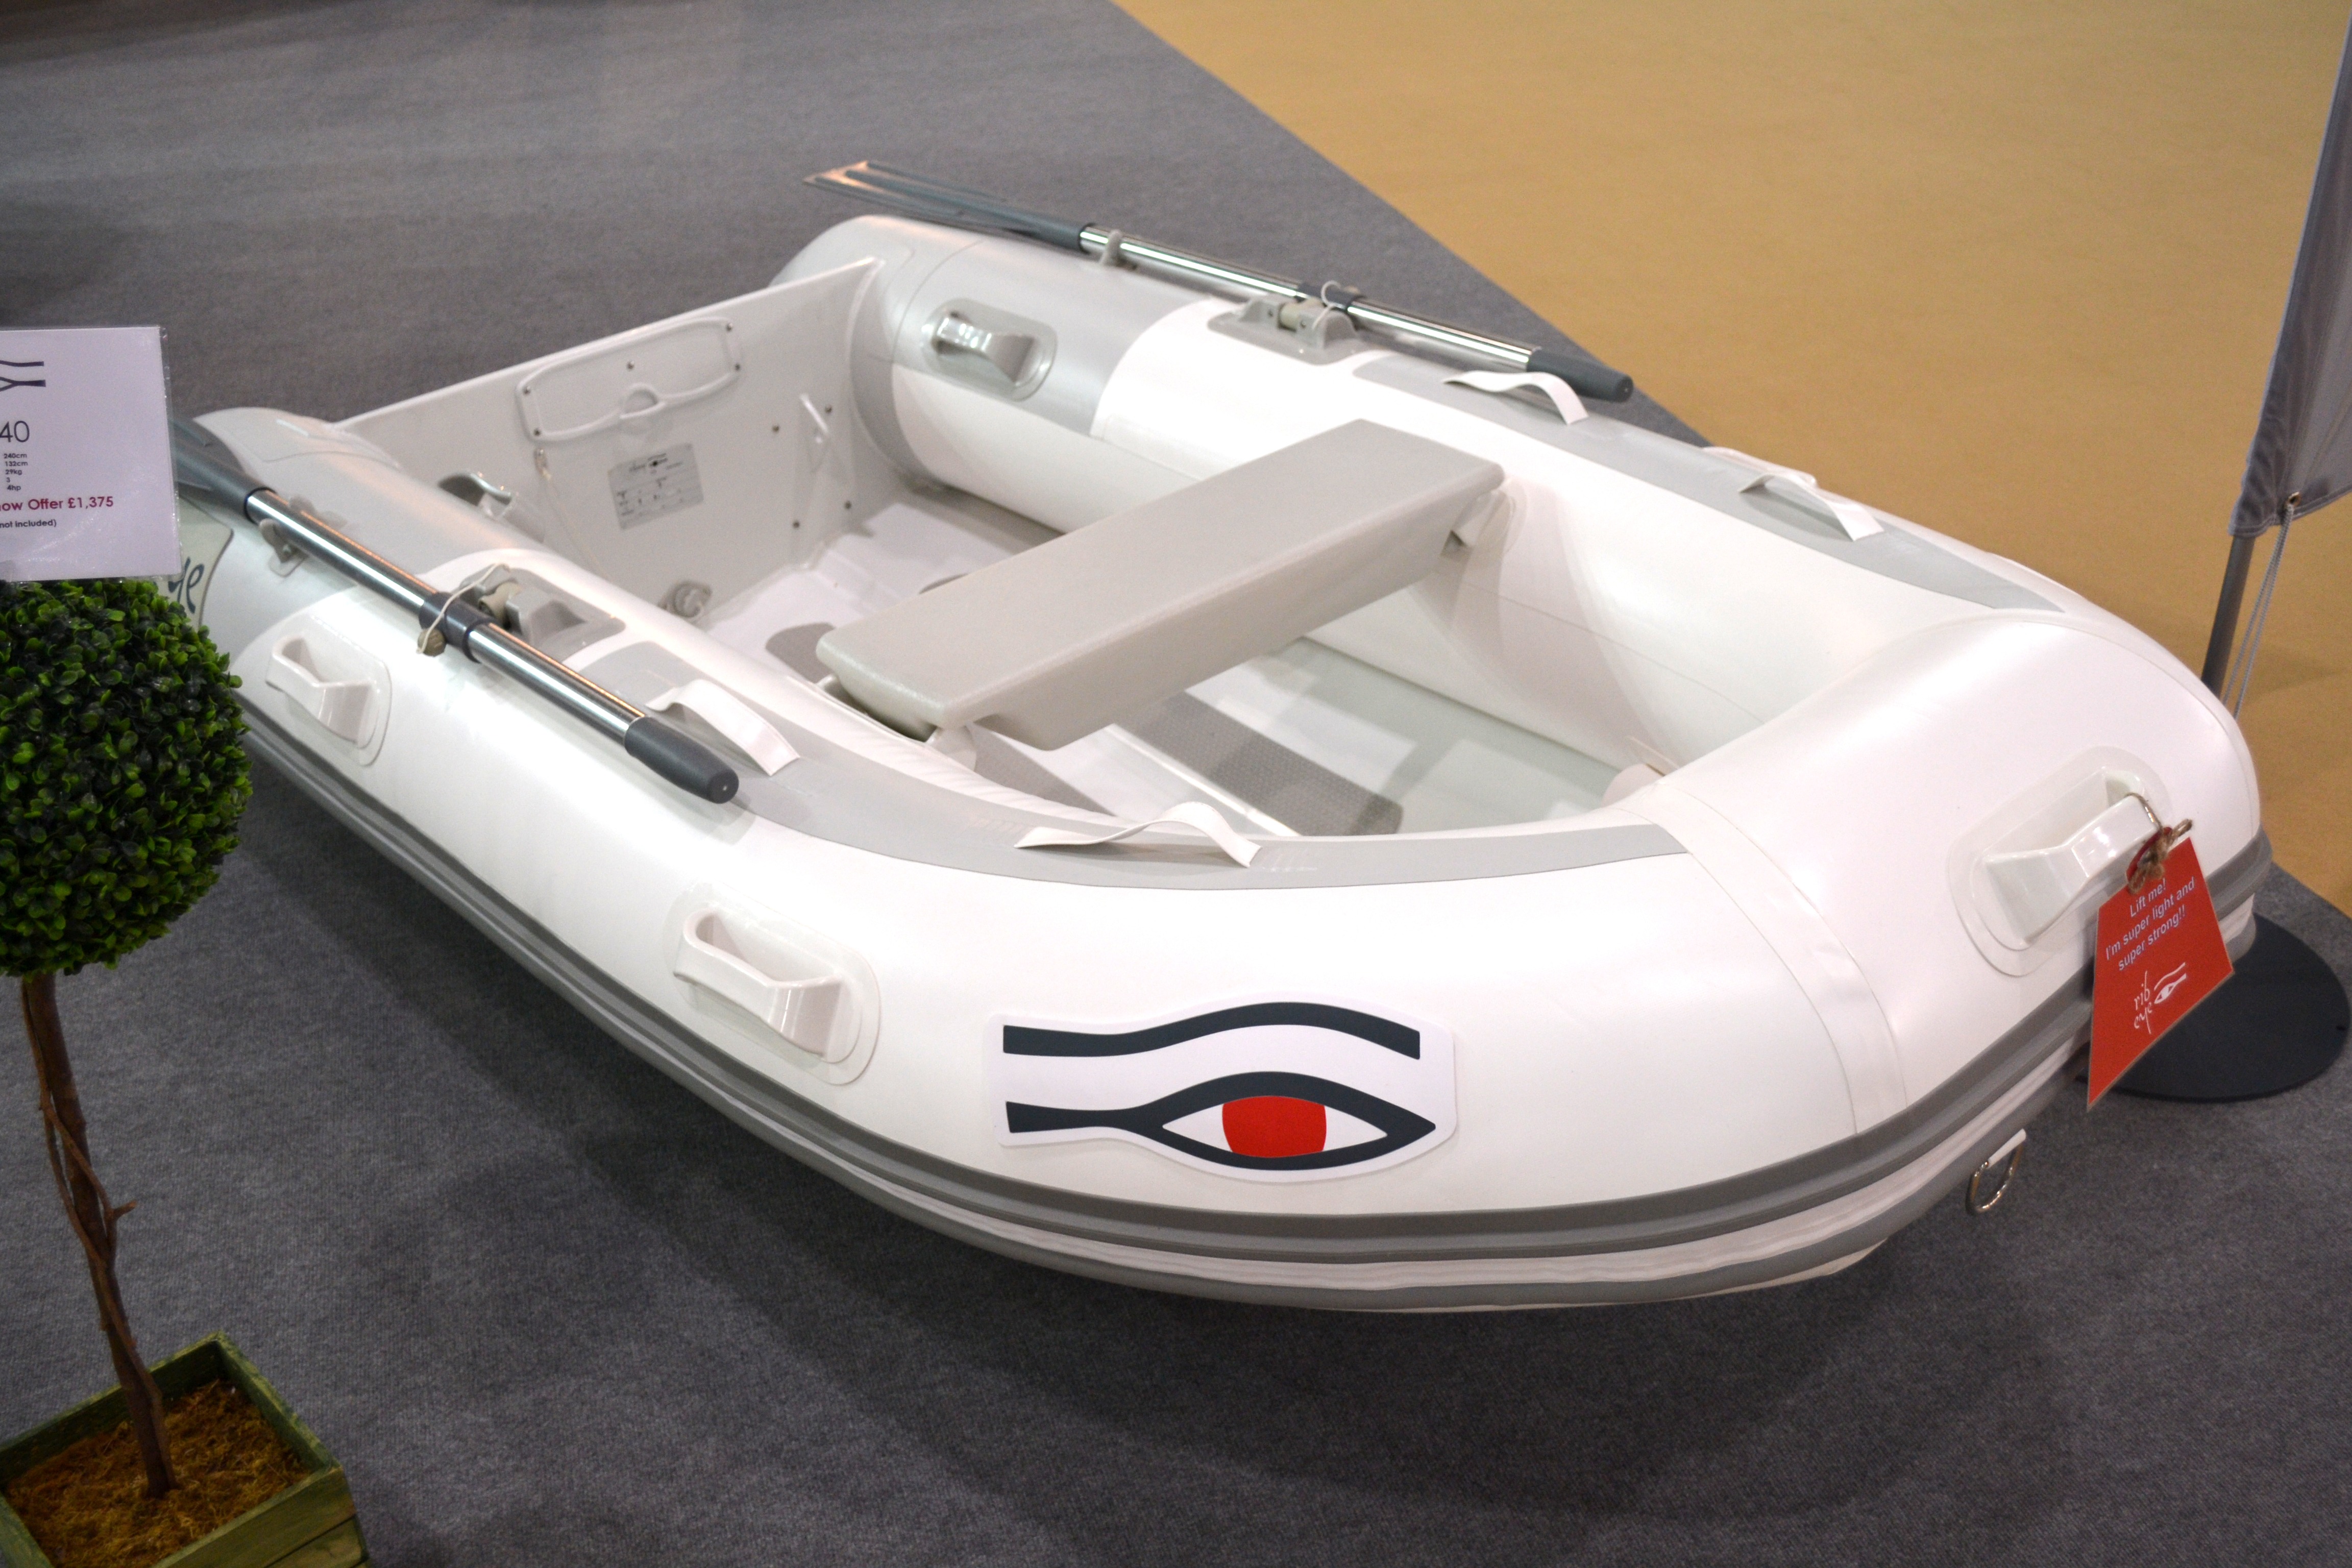
boat, transportation, vessel, vehicle, equipment, security, motorboat, bumper, help, lifeboat, boating, safety, protection, watercraft, ecosystem, emergency, safe, rescue, survival, raft, inflatable, dinghy, dingy, skiff, inflatable boat, automotive exterior, luxury vehicle, watercraft rowing, bass boat, life raft